Reginald I of Guelders

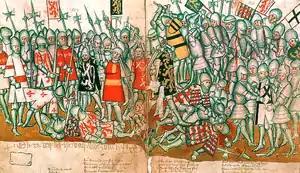
Battle of Worringen 1288

He was the son of Otto II, Count of Guelders and Philippe of Dammartin. In 1276 he married Ermengarde of Limburg of Limburg, only daughter and heiress of Waleran IV, Duke of Limburg.